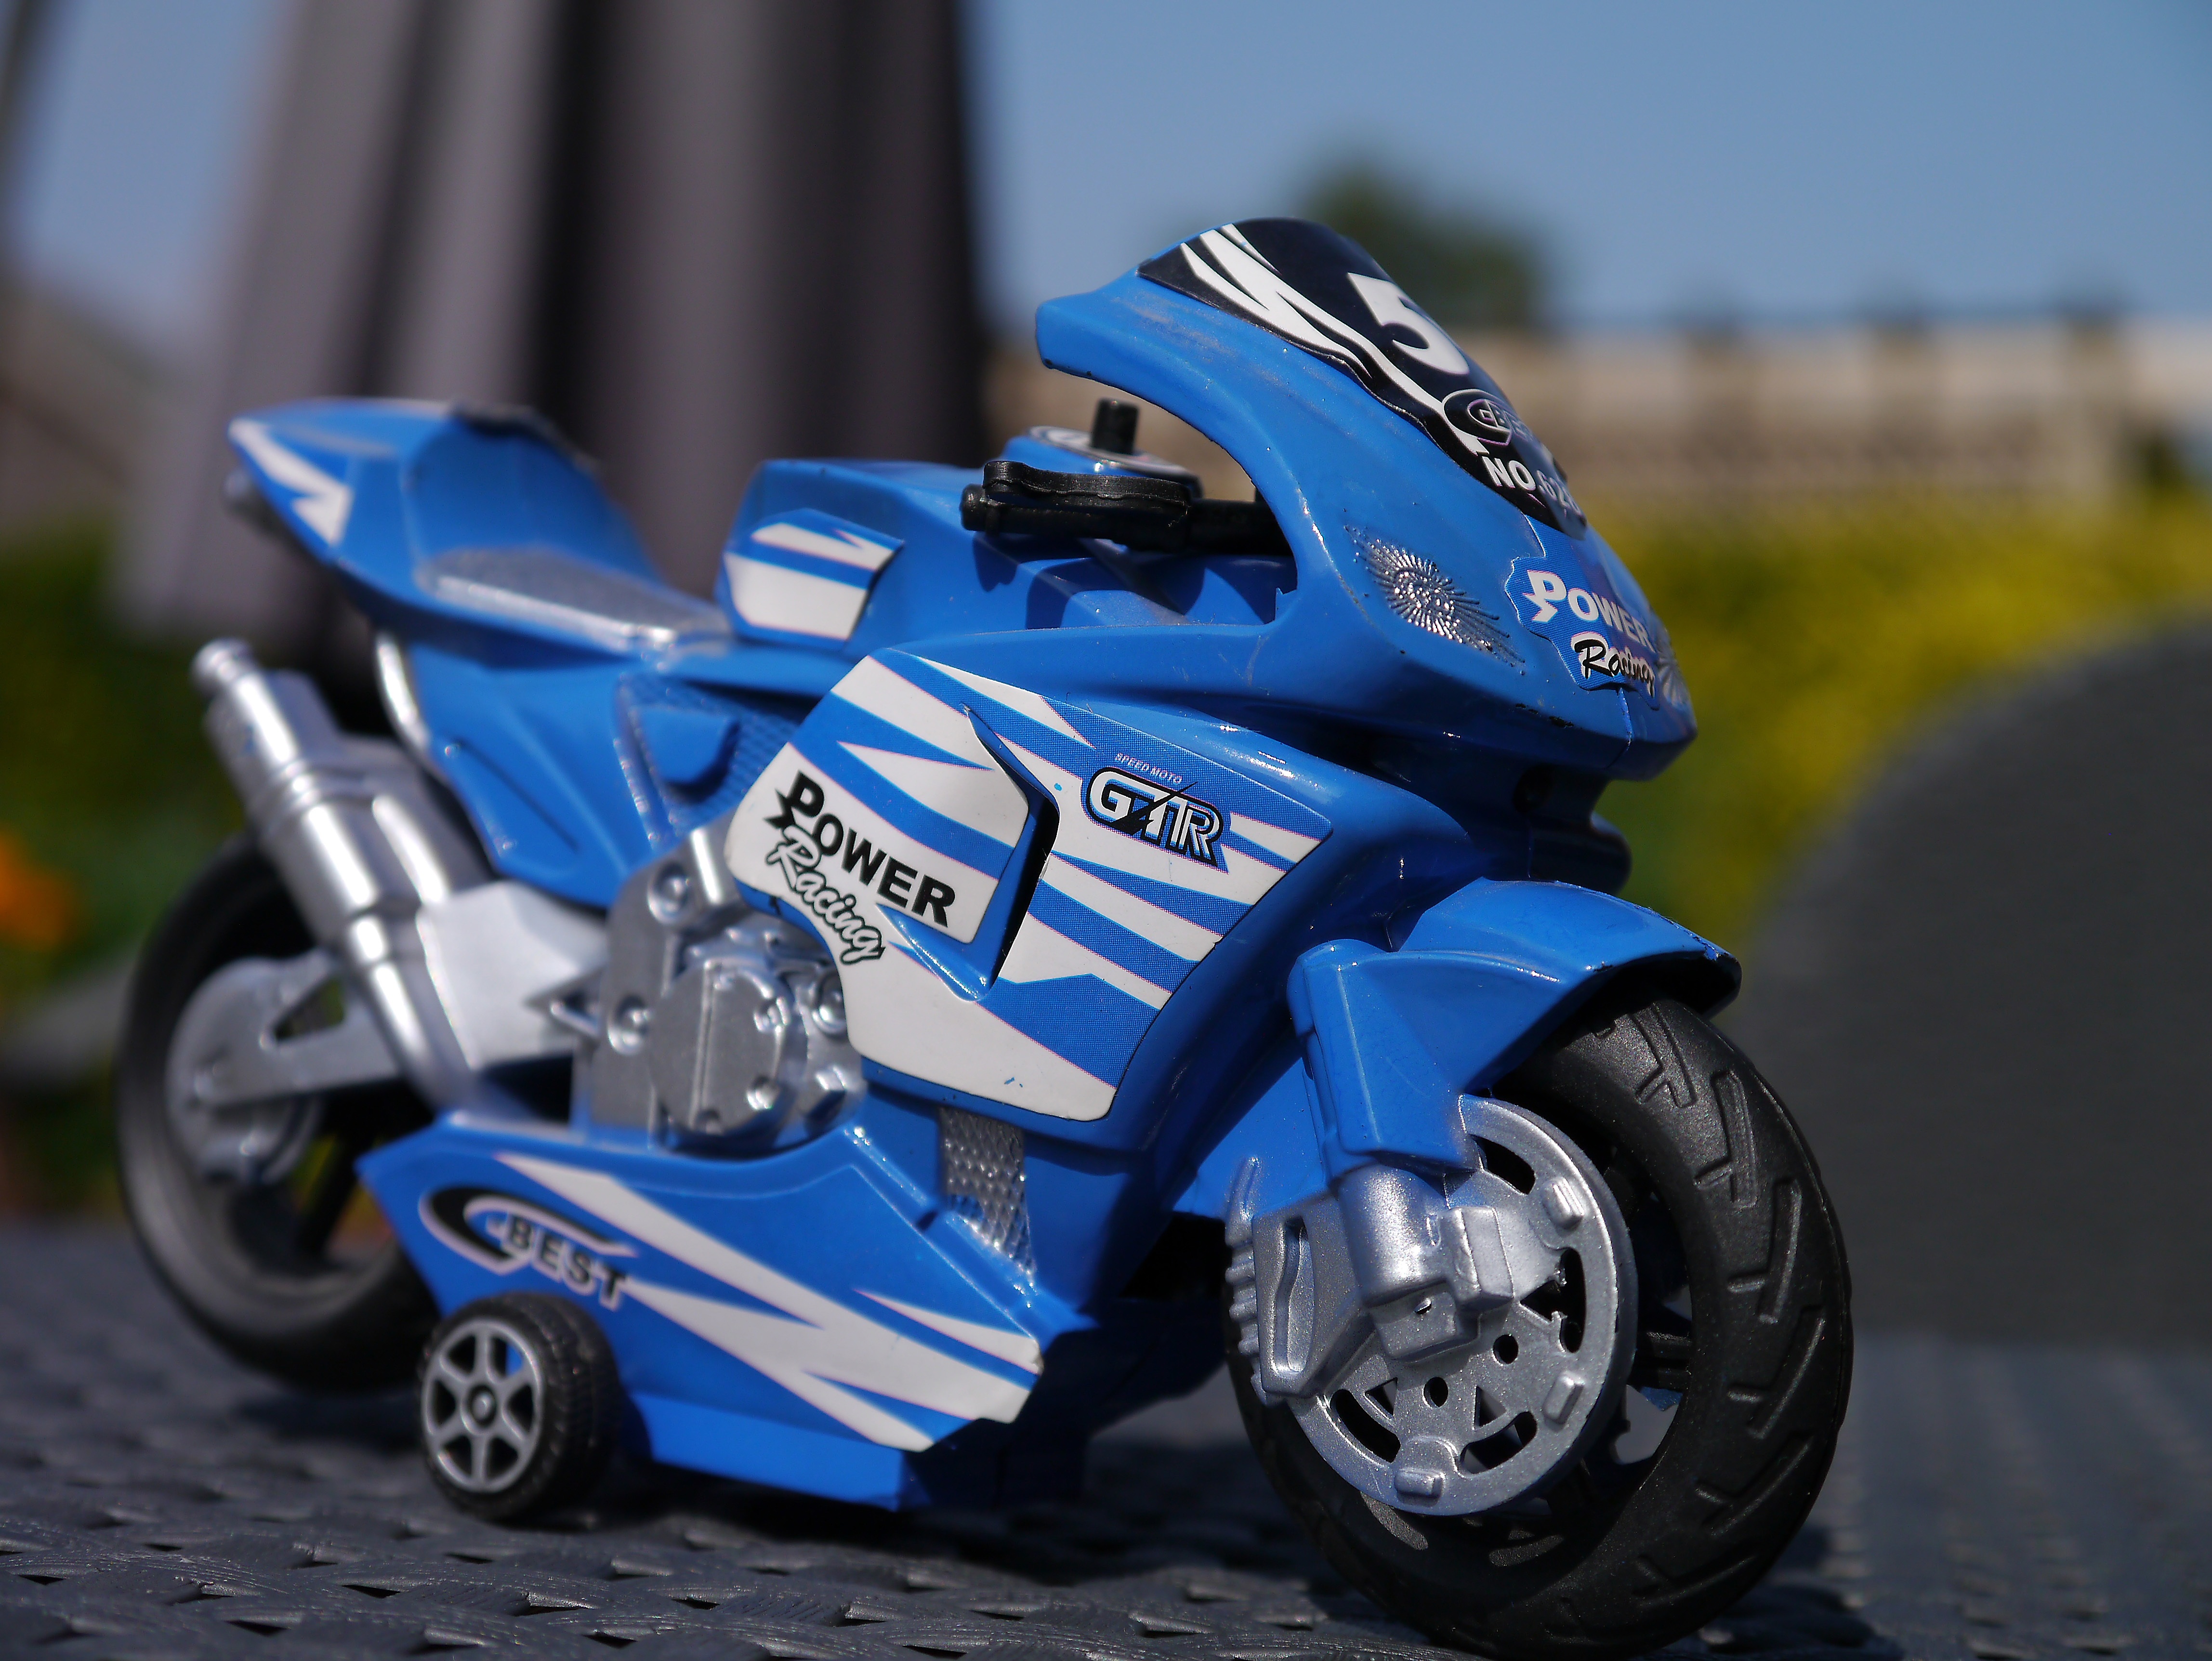
sport, car, wheel, play, boy, kid, bike, transportation, transport, young, vehicle, motorcycle, motocross, child, ride, motorbike, toy, childhood, cycle, race, wheels, racing, motorcycling, road racing, automobile make, superbike racing